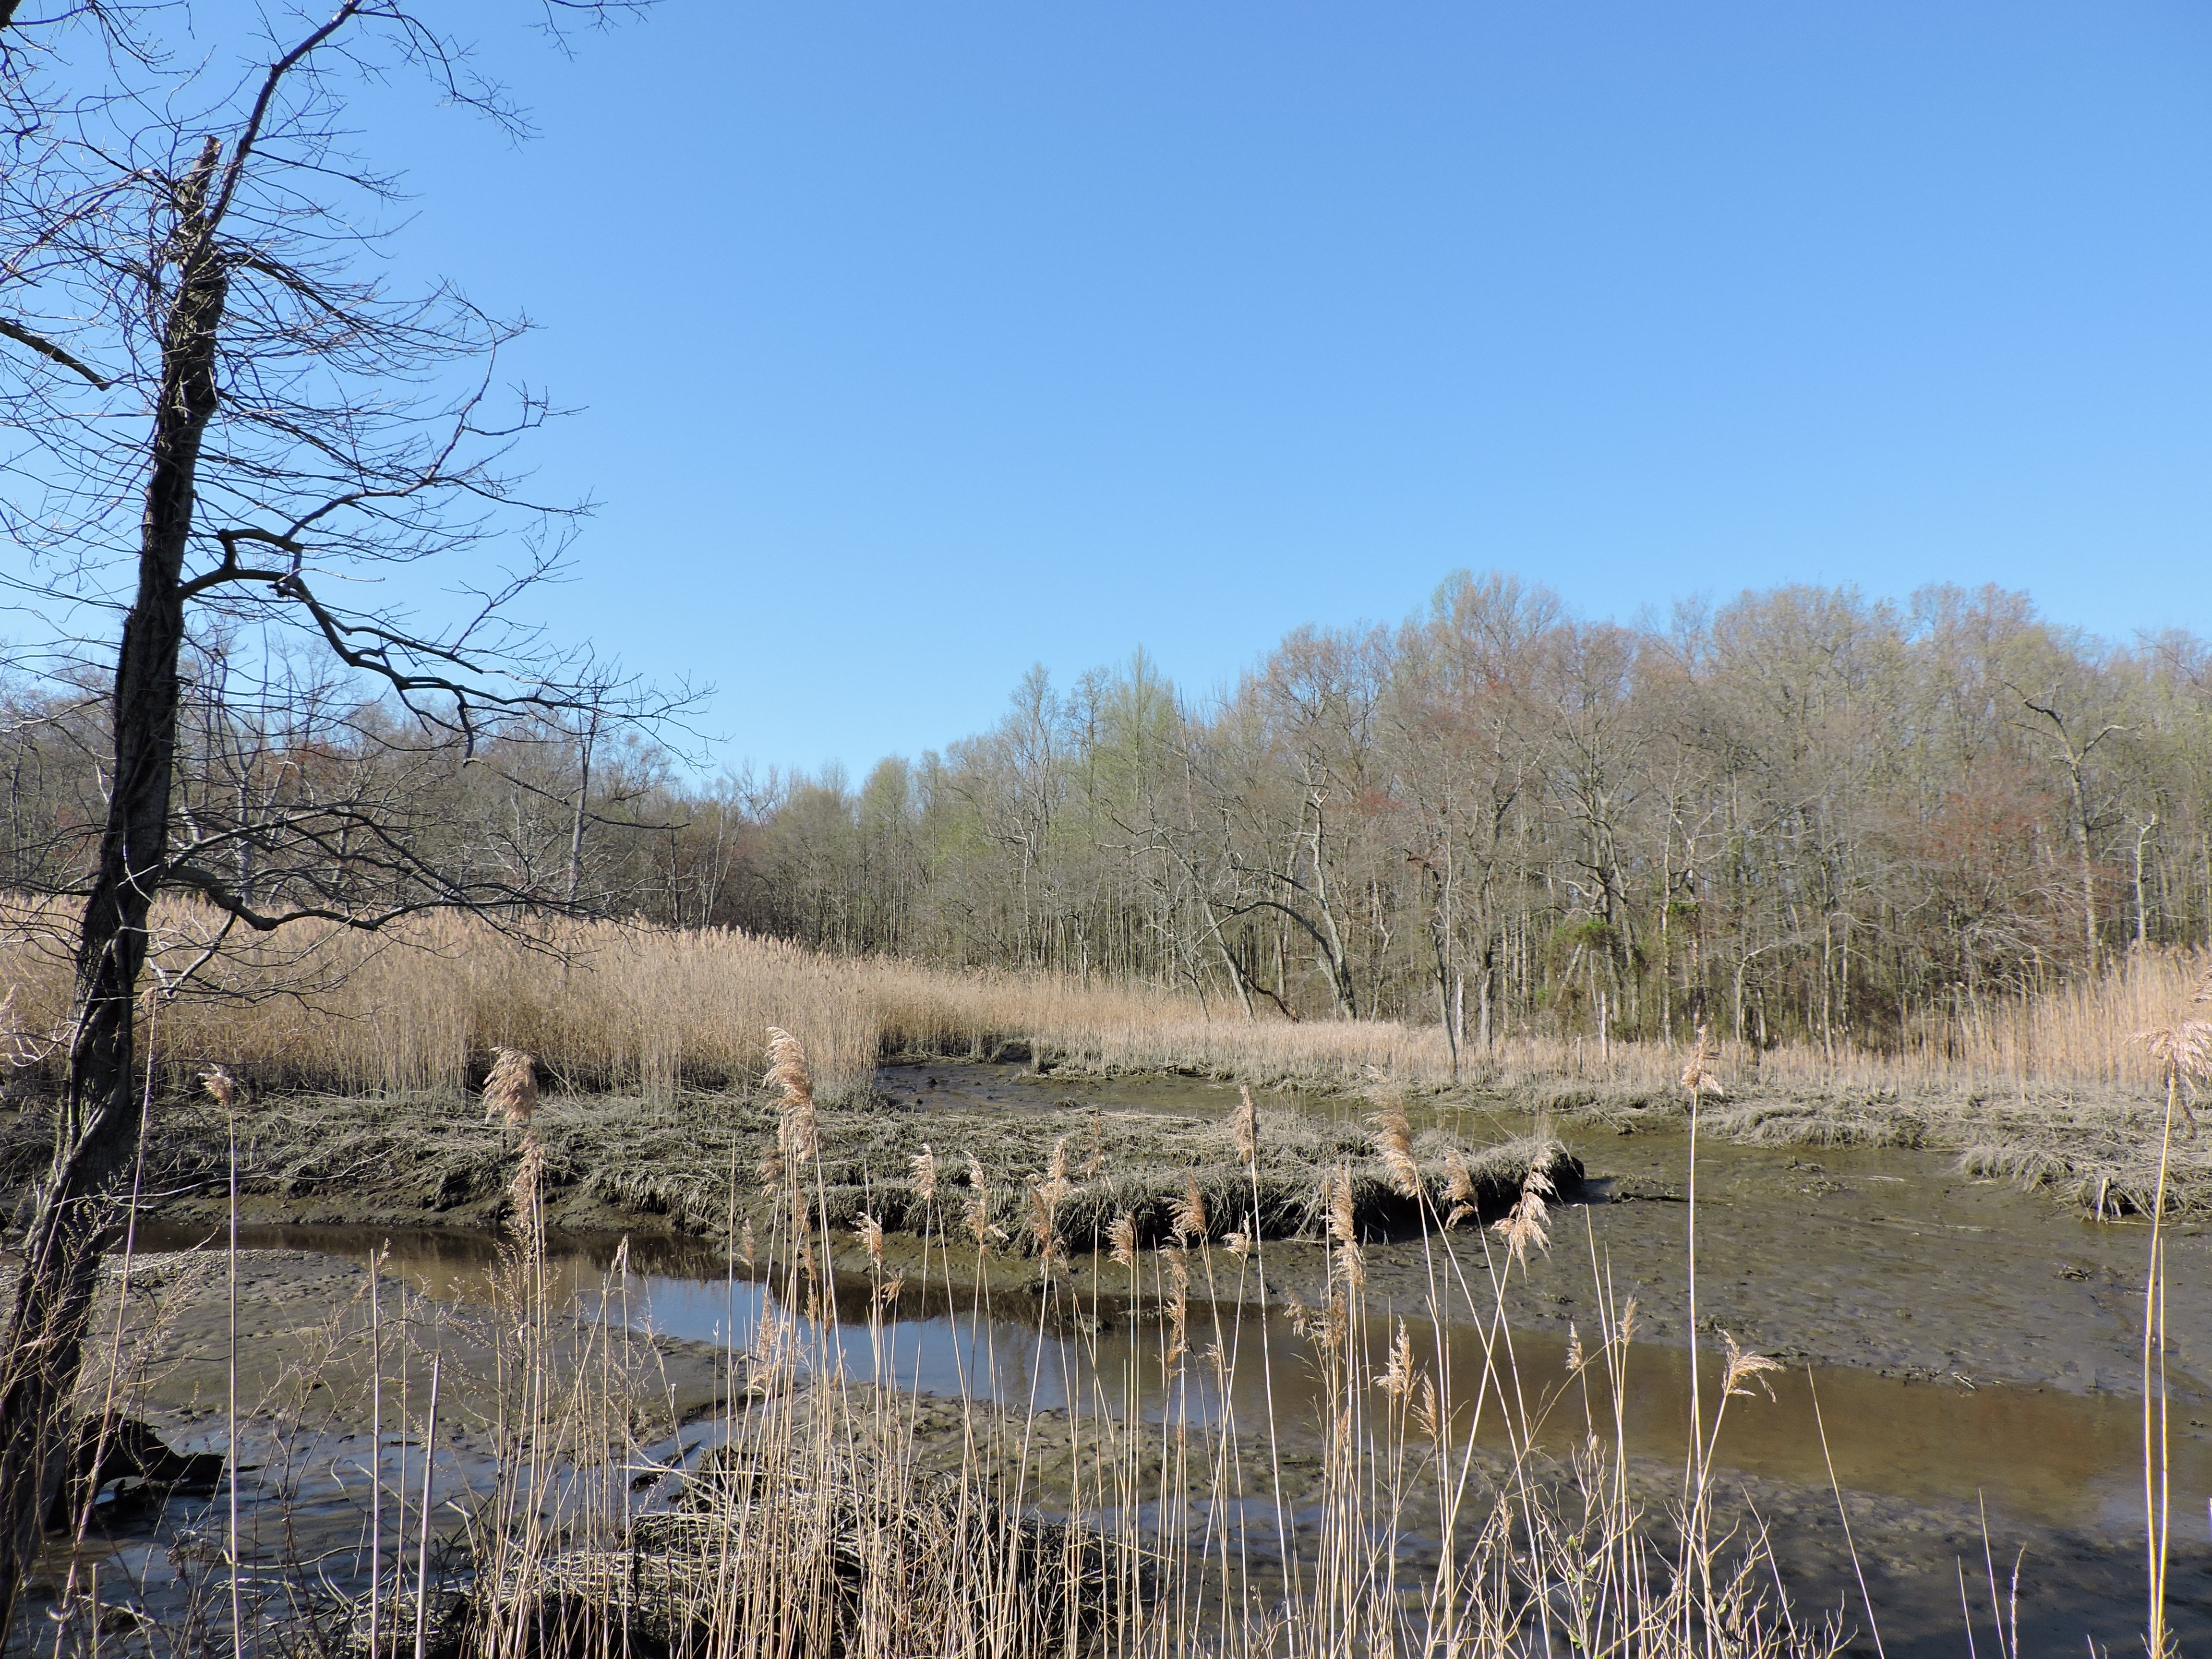
beach, landscape, tree, water, nature, outdoor, marsh, swamp, wilderness, winter, sun, shore, lake, river, summer, vacation, coastline, pond, wildlife, reflection, paradise, tranquil, scenic, tropical, natural, autumn, park, seascape, lagoon, bay, blue, reservoir, tourism, sunny, wetland, bog, habitat, ecosystem, destination, natural environment